Desiccator

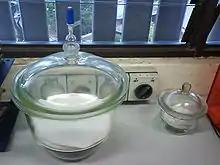
A vacuum desiccator (left - note the stopcock which allows a vacuum to be applied), and a desiccator (right). The blue silica gel in the space below the platform is used as the desiccant.

Desiccators are sealable enclosures containing desiccants used for preserving moisture-sensitive items such as cobalt chloride paper for another use. A common use for desiccators is to protect chemicals which are hygroscopic or which react with water from humidity.